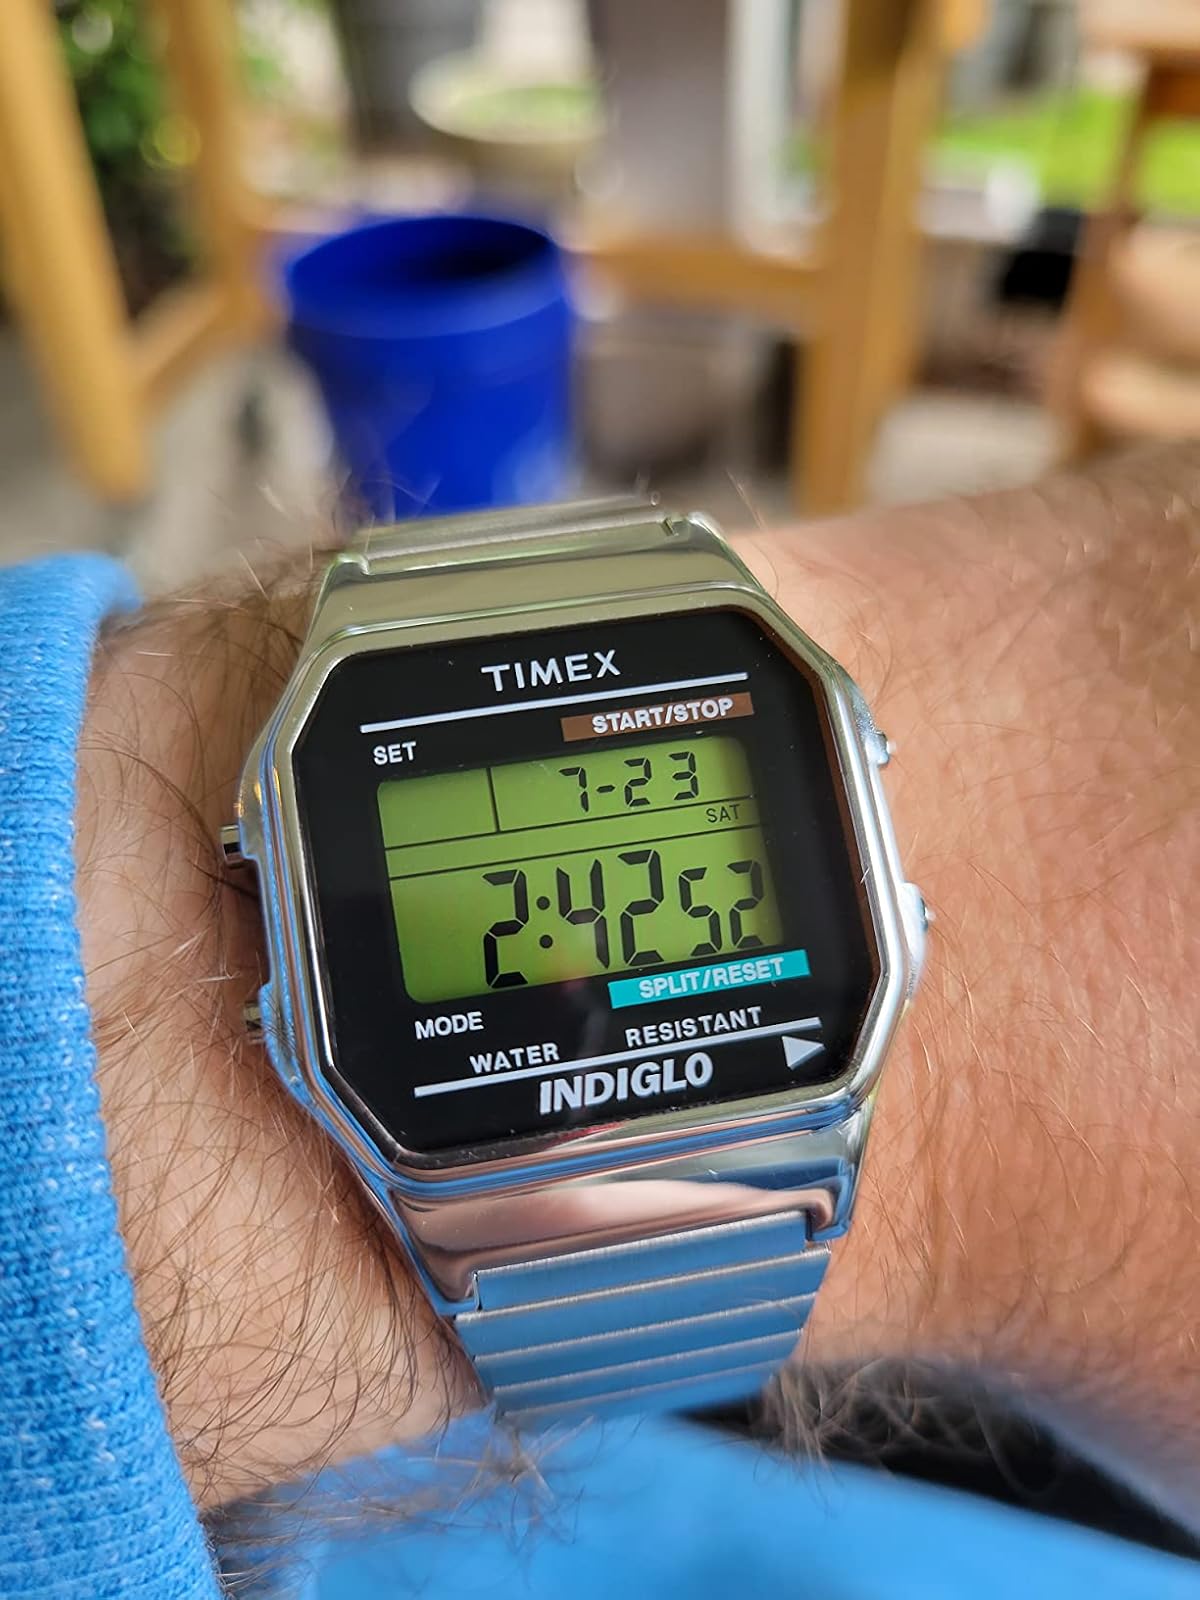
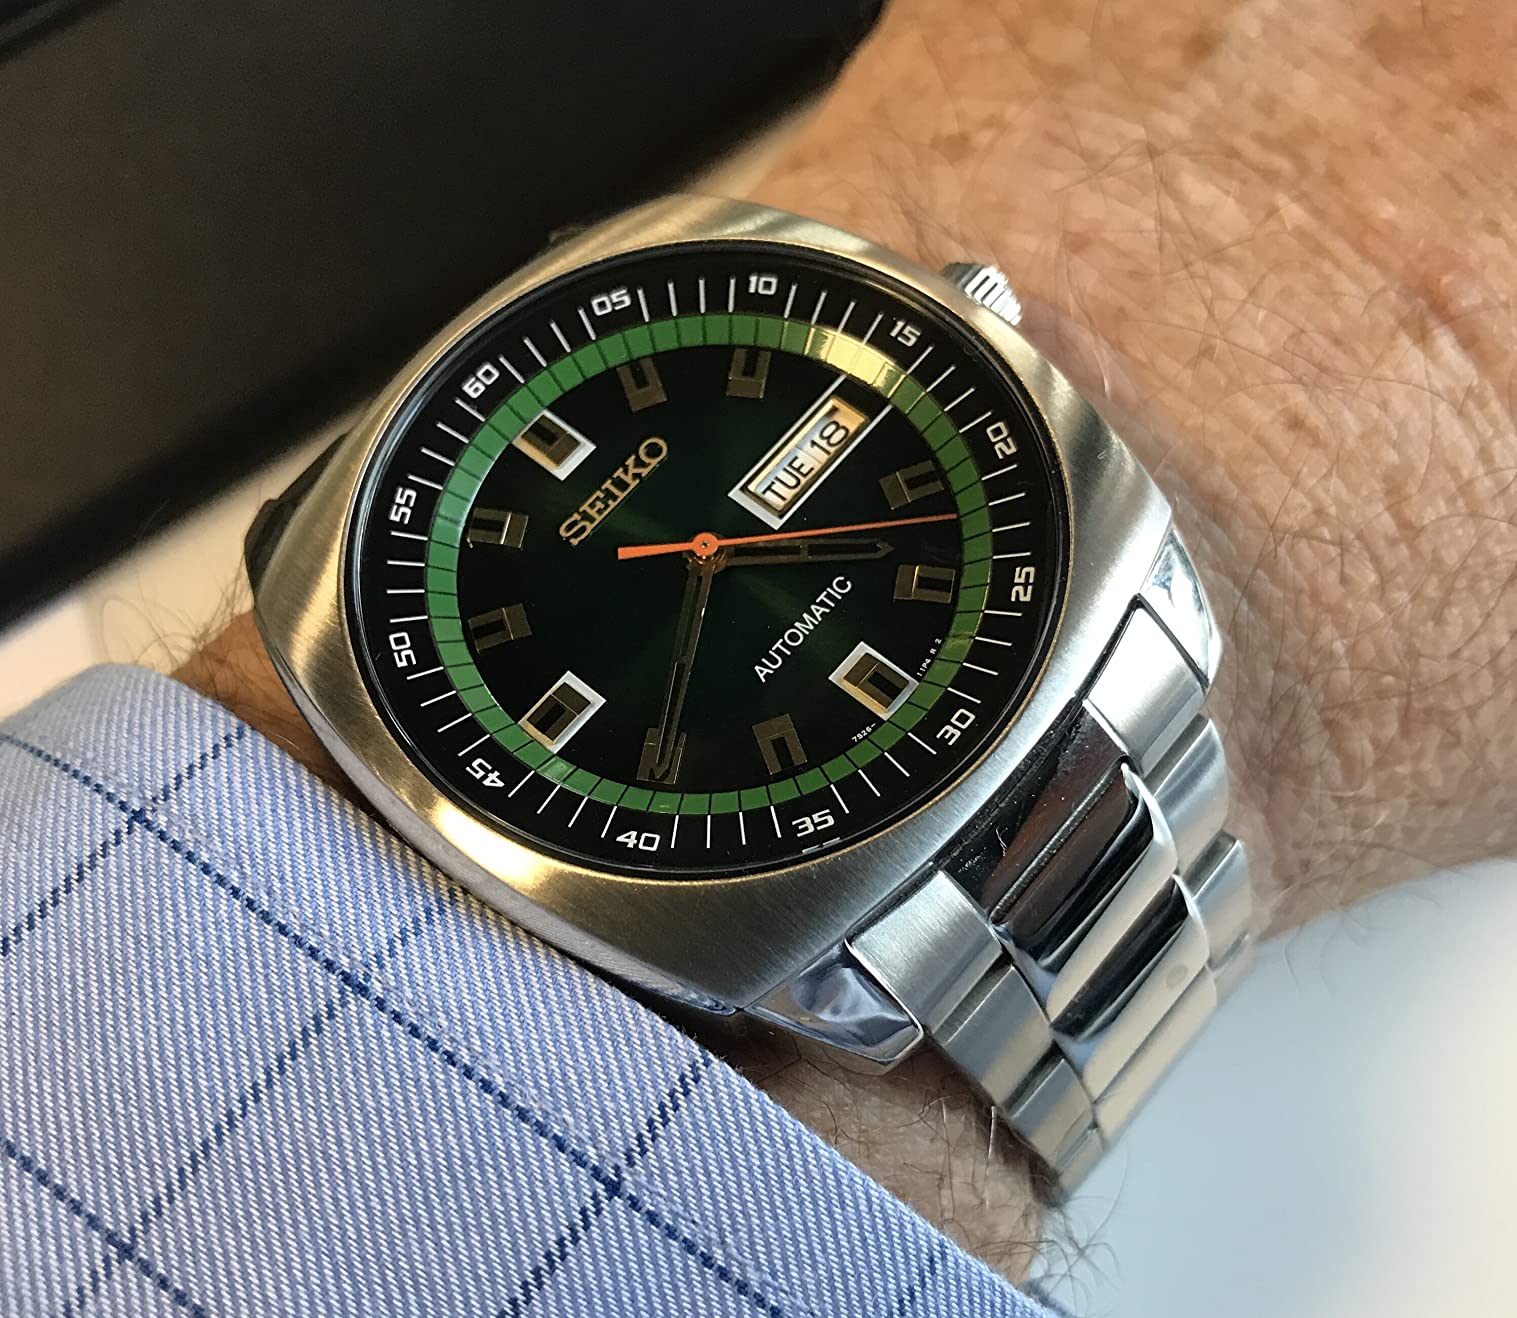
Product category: accessories_watch
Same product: no